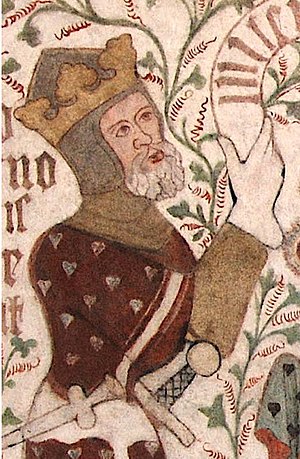
Kongerækken / Kongerækken / Jellingdynastiet (igen)
Valdemar Atterdag. Kalkmaleri fra Skt. Peders Kirke i Næstved, malet kort efter kongens død
Valdemar Atterdag gengivet på et kalkmaleri i Sankt Peders Kirke i Næstved. Freskoen blev skabt kort efter kongens død i 1375, senere overkalket og genopdaget i slutningen af 1800-tallet. Dele af maleriet er rekonstrueret, særligt er de tre løver i våbenskjoldet 1800-tals rekonstruktioner baseret på samme konges sigil.
Kongerækken, forstået som den danske kongerække, er en liste over Danmarks regenter gennem tiderne.